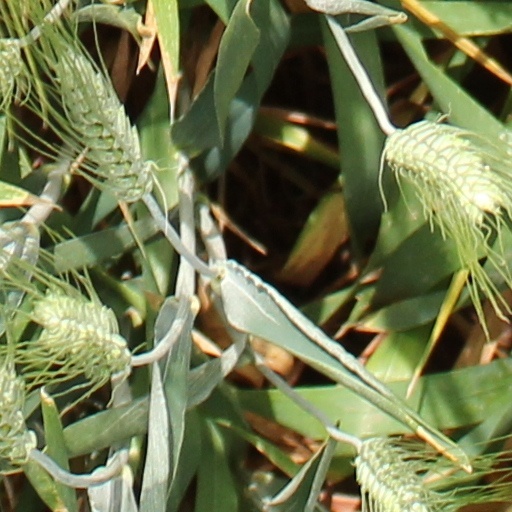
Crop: wheat